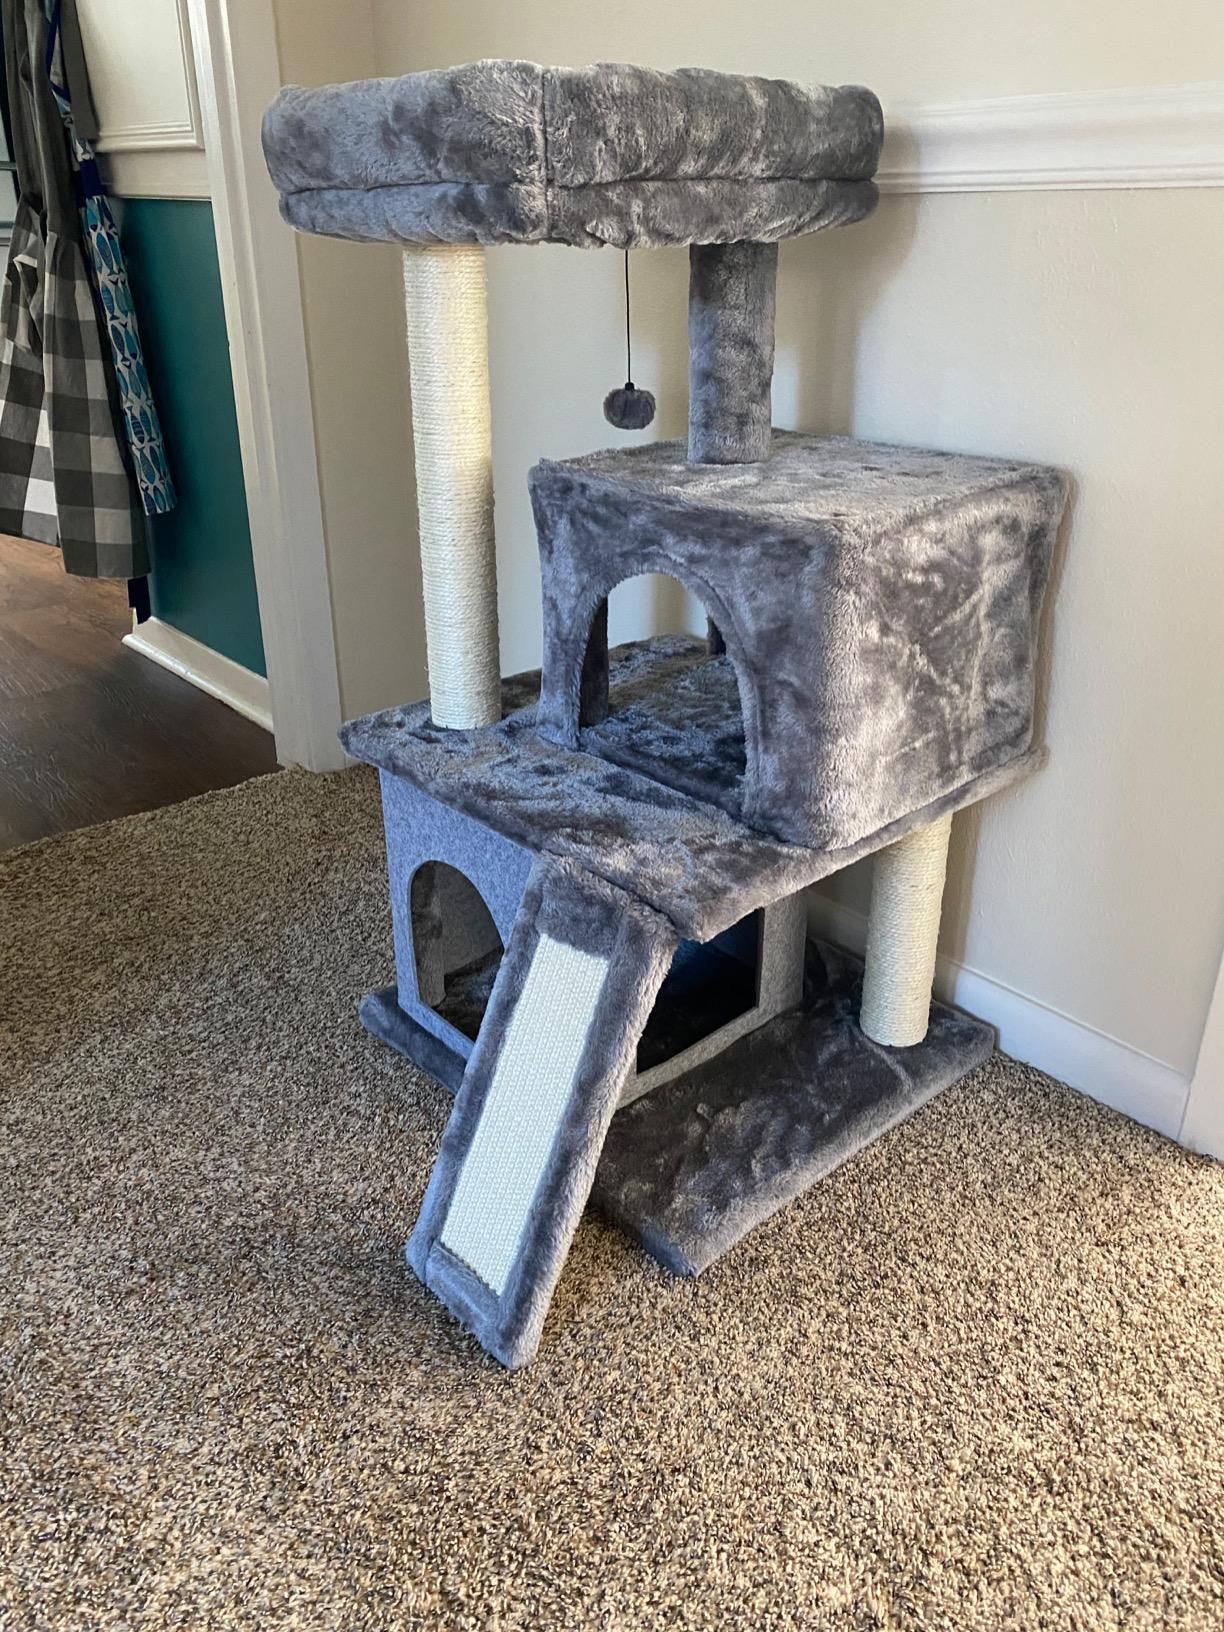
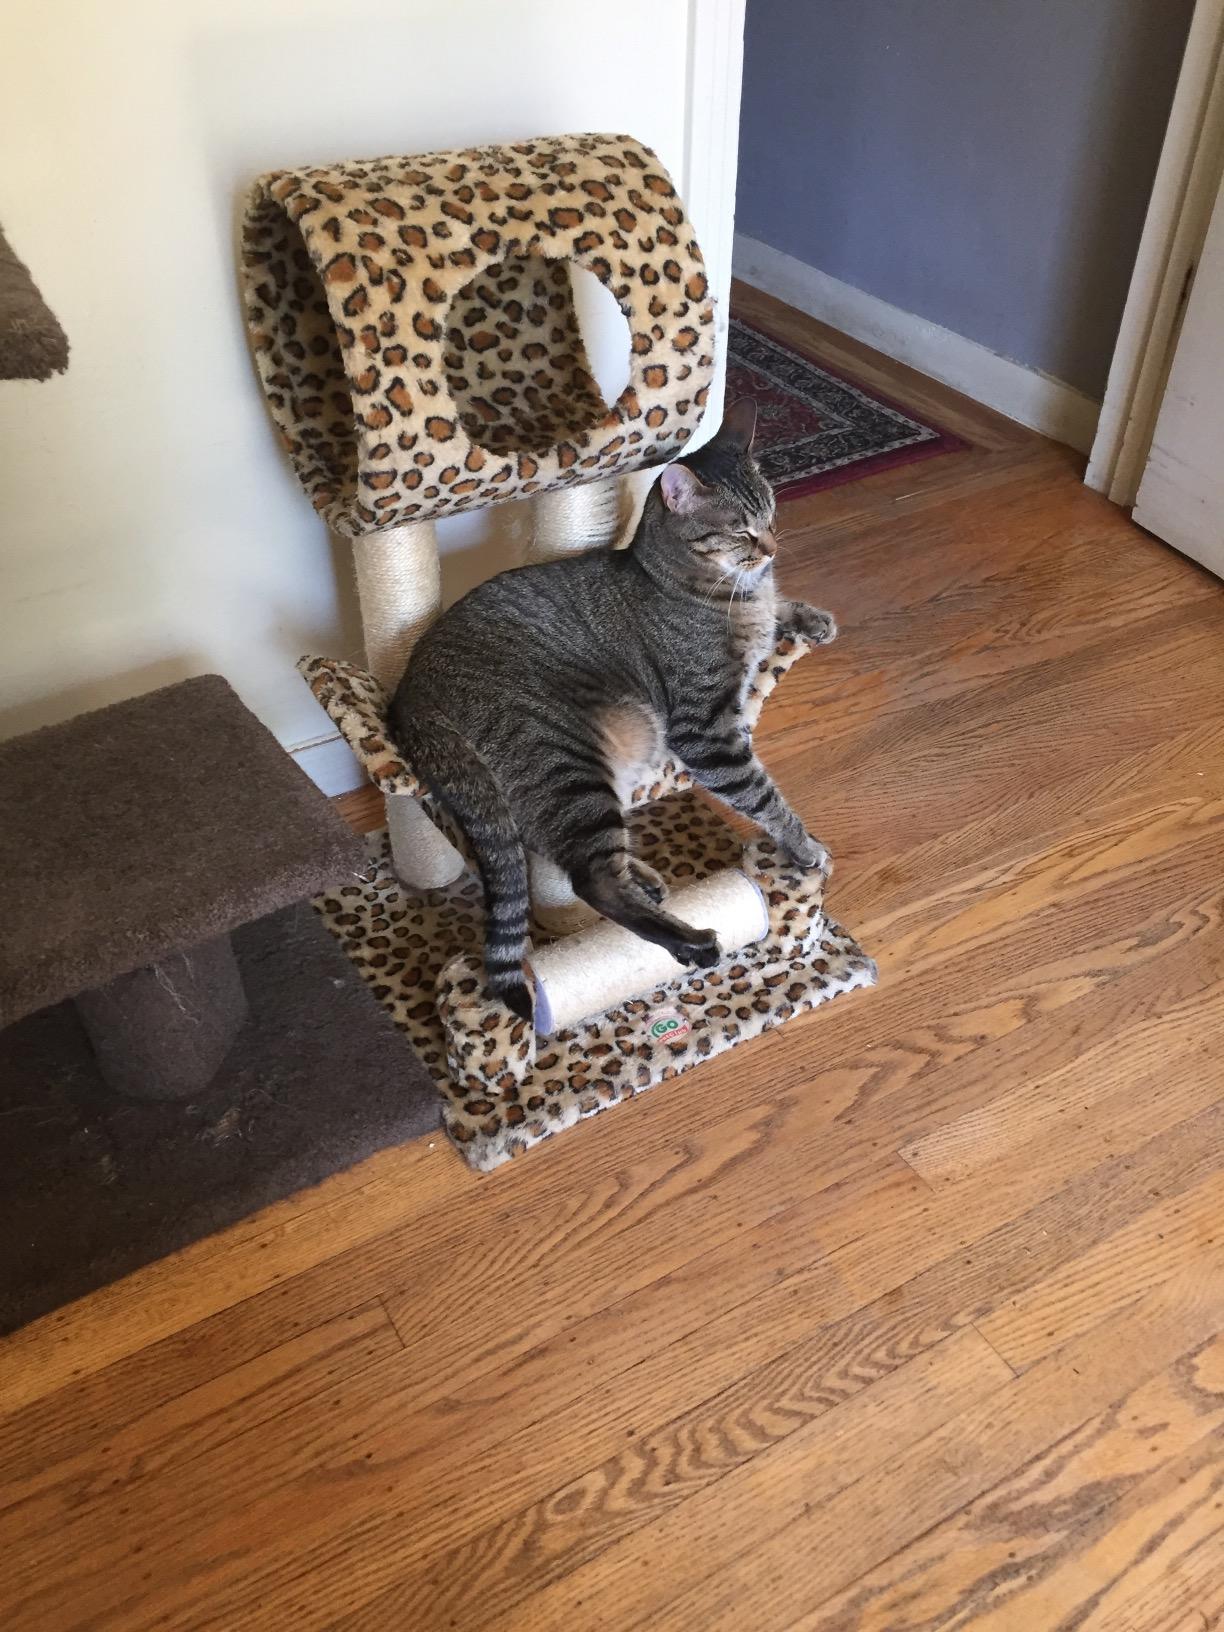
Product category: items_cat tree
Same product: no